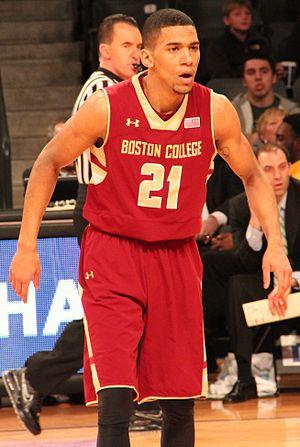
Olivier Hanlan, né le 15 février 1993 à Aylmer, Québec, est un joueur canadien de basket-ball. Il évolue au poste de meneur.